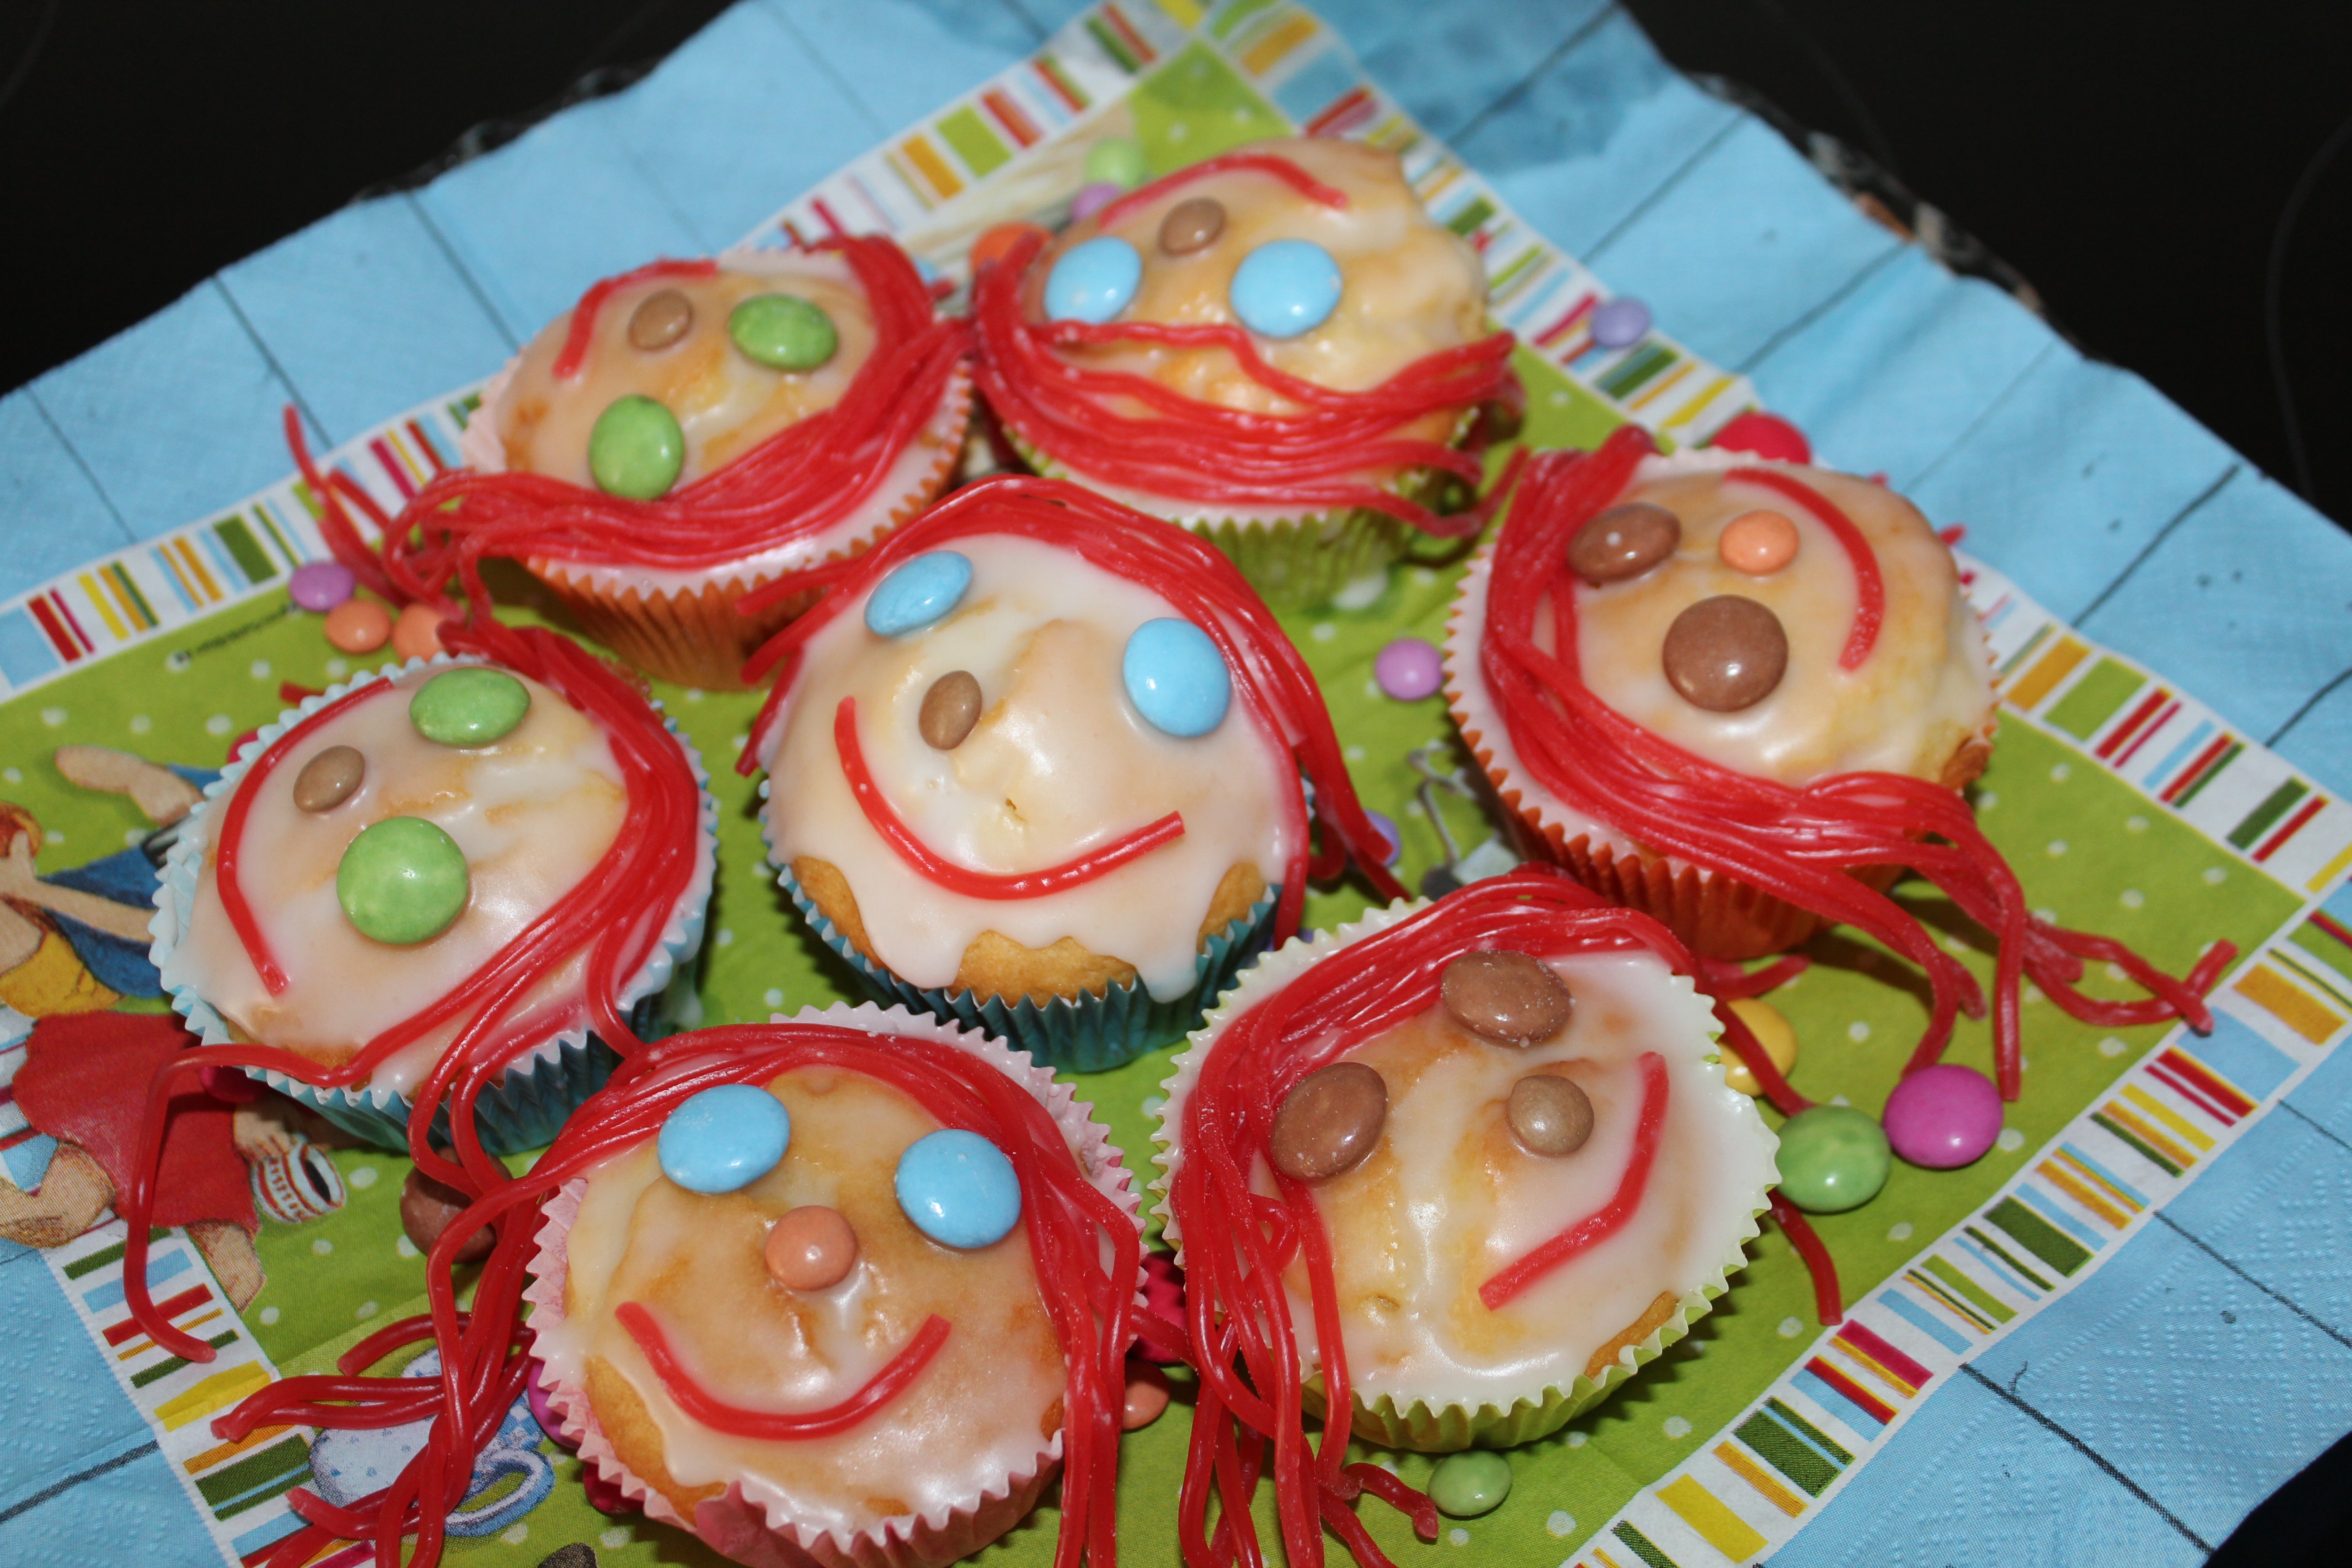
food, cupcake, baking, dessert, cake, clown, icing, birthday, sweetness, sugar paste, buttercream, cake decorating